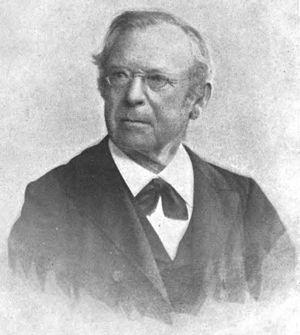
Adolf Bernhard Christoph Hilgenfeld est un théologien protestant allemand.